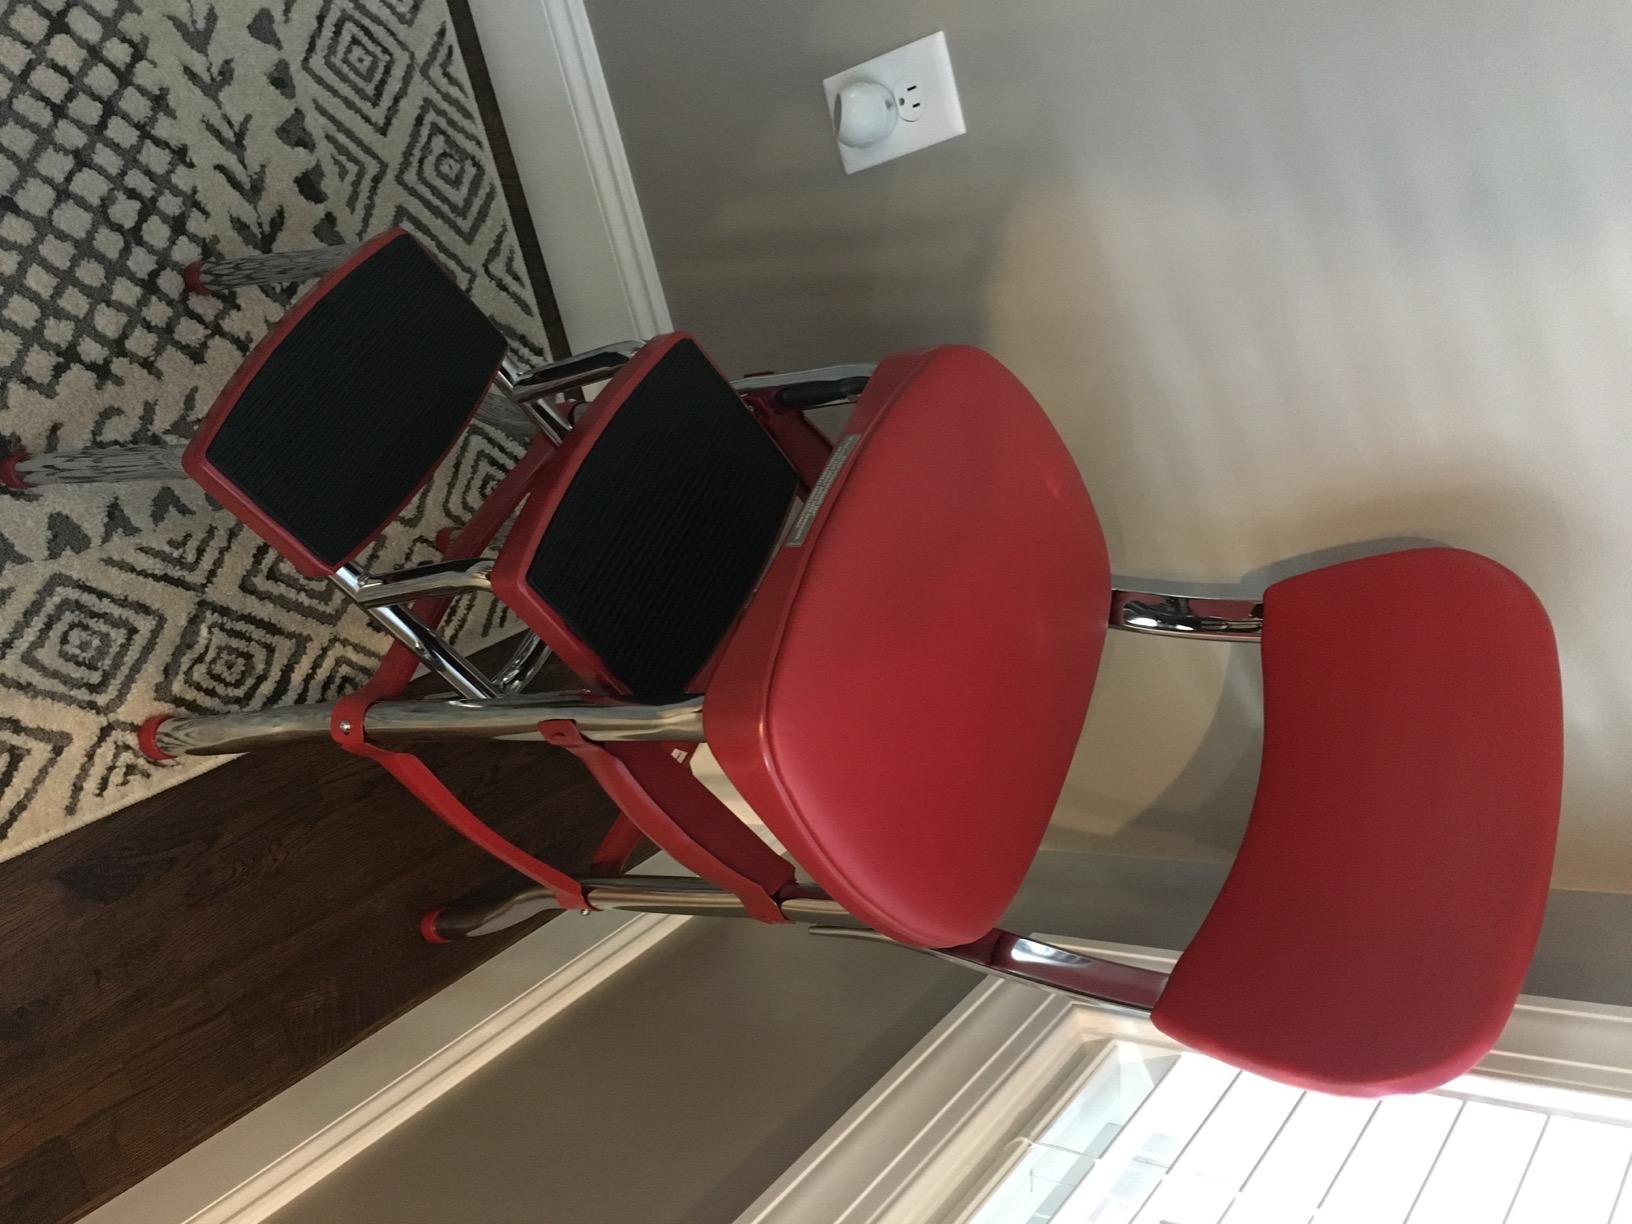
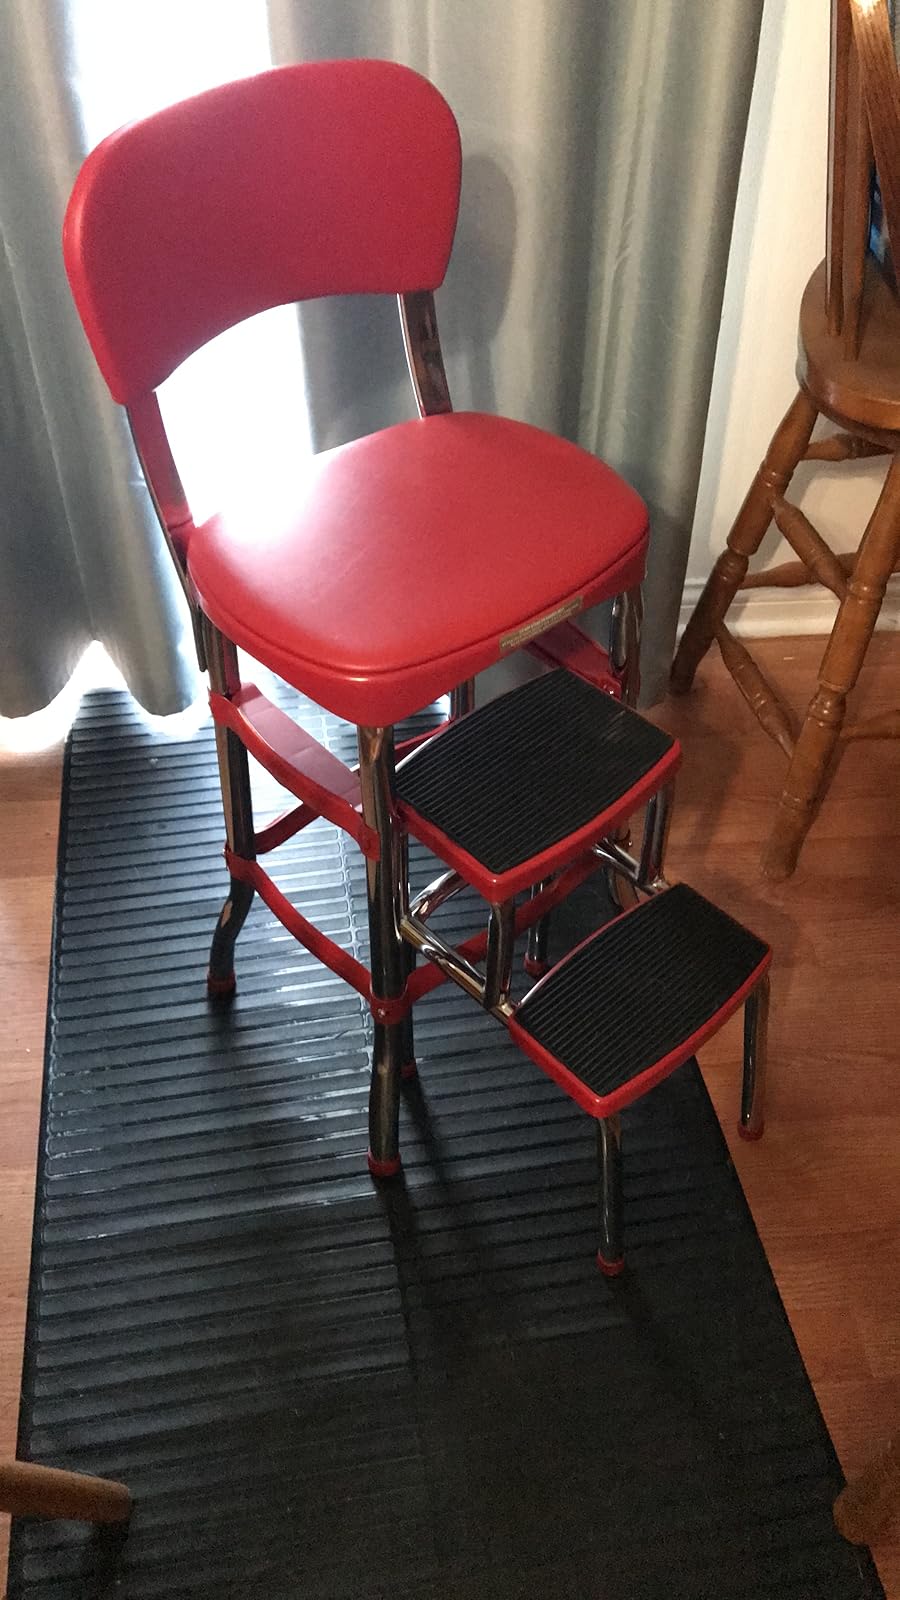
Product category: items_chair
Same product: yes